Heldburger Gangschar

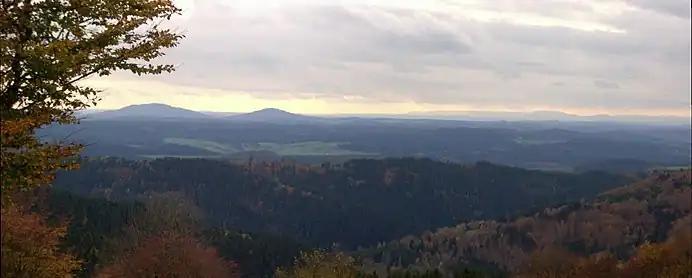
The high rocky mountains of the Gleichberge (679 m and 641 m) in nearby Heldburger Land

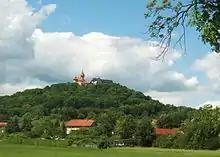
Heldburg Fortress in Heldburger Land on the 405-metre-high, hill made of phonolite

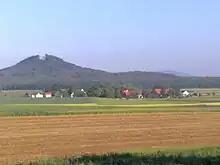
The 449-metre-high hill of Straufhain with the ruins of the medieval Straufhain Castle at its summit

The "Heldburger Gangschar" is not a self-contained landscape and is distributed mainly over the main physiographic units Grabfeld, Itz-Baunach Hill Country and Haßberge Hills. South of the river Main their former activity is also detectable in the northern Steigerwald and Franconian Jura. Its core zone extends from Hildburghausen to Gerolzhofen.